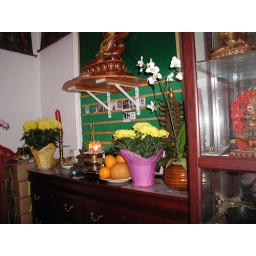
Small altar room on 2nd floor left side of Geden Shoeling building in Westminster California. Photos of deceased relatives of parishoners.